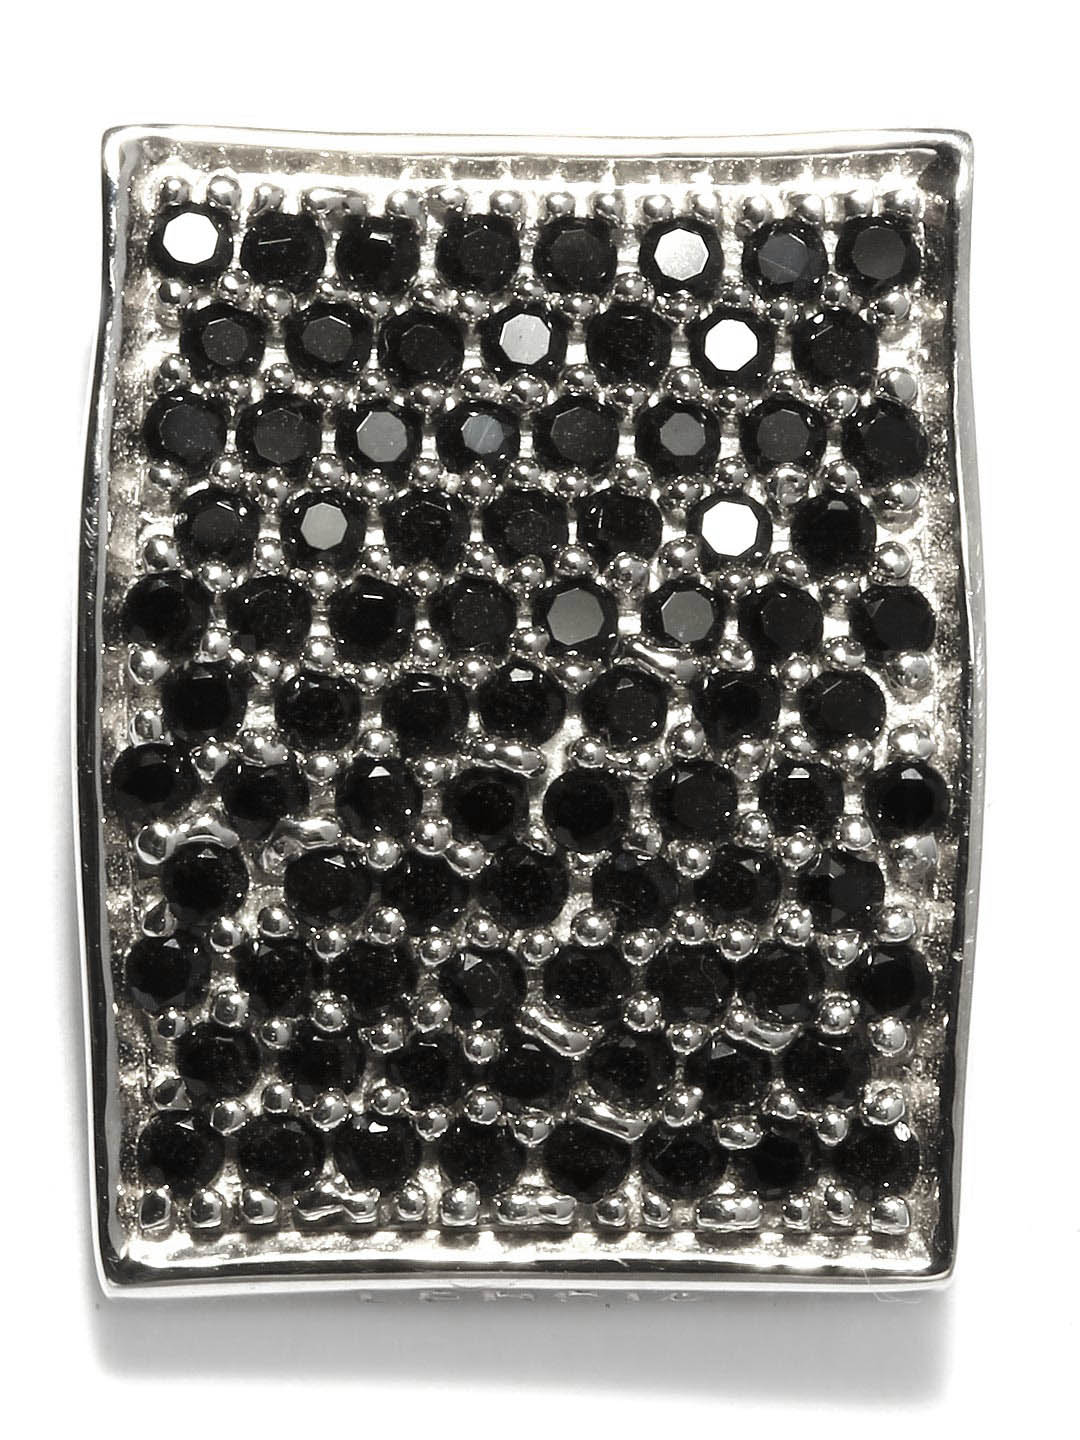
Lencia Silver and Black Pendant
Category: Accessories / Jewellery / Pendant
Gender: Women
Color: Silver
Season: Summer 2013
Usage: Casual